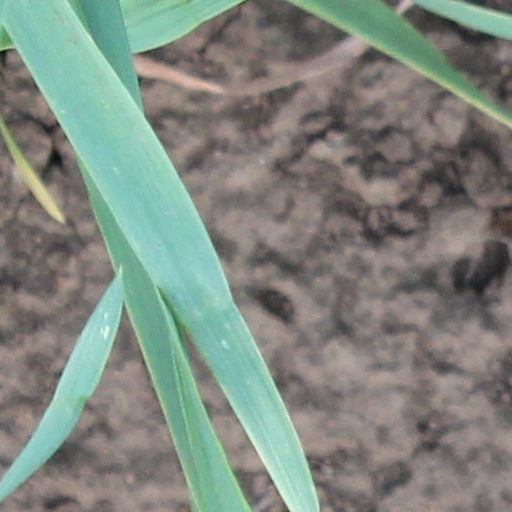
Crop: wheat